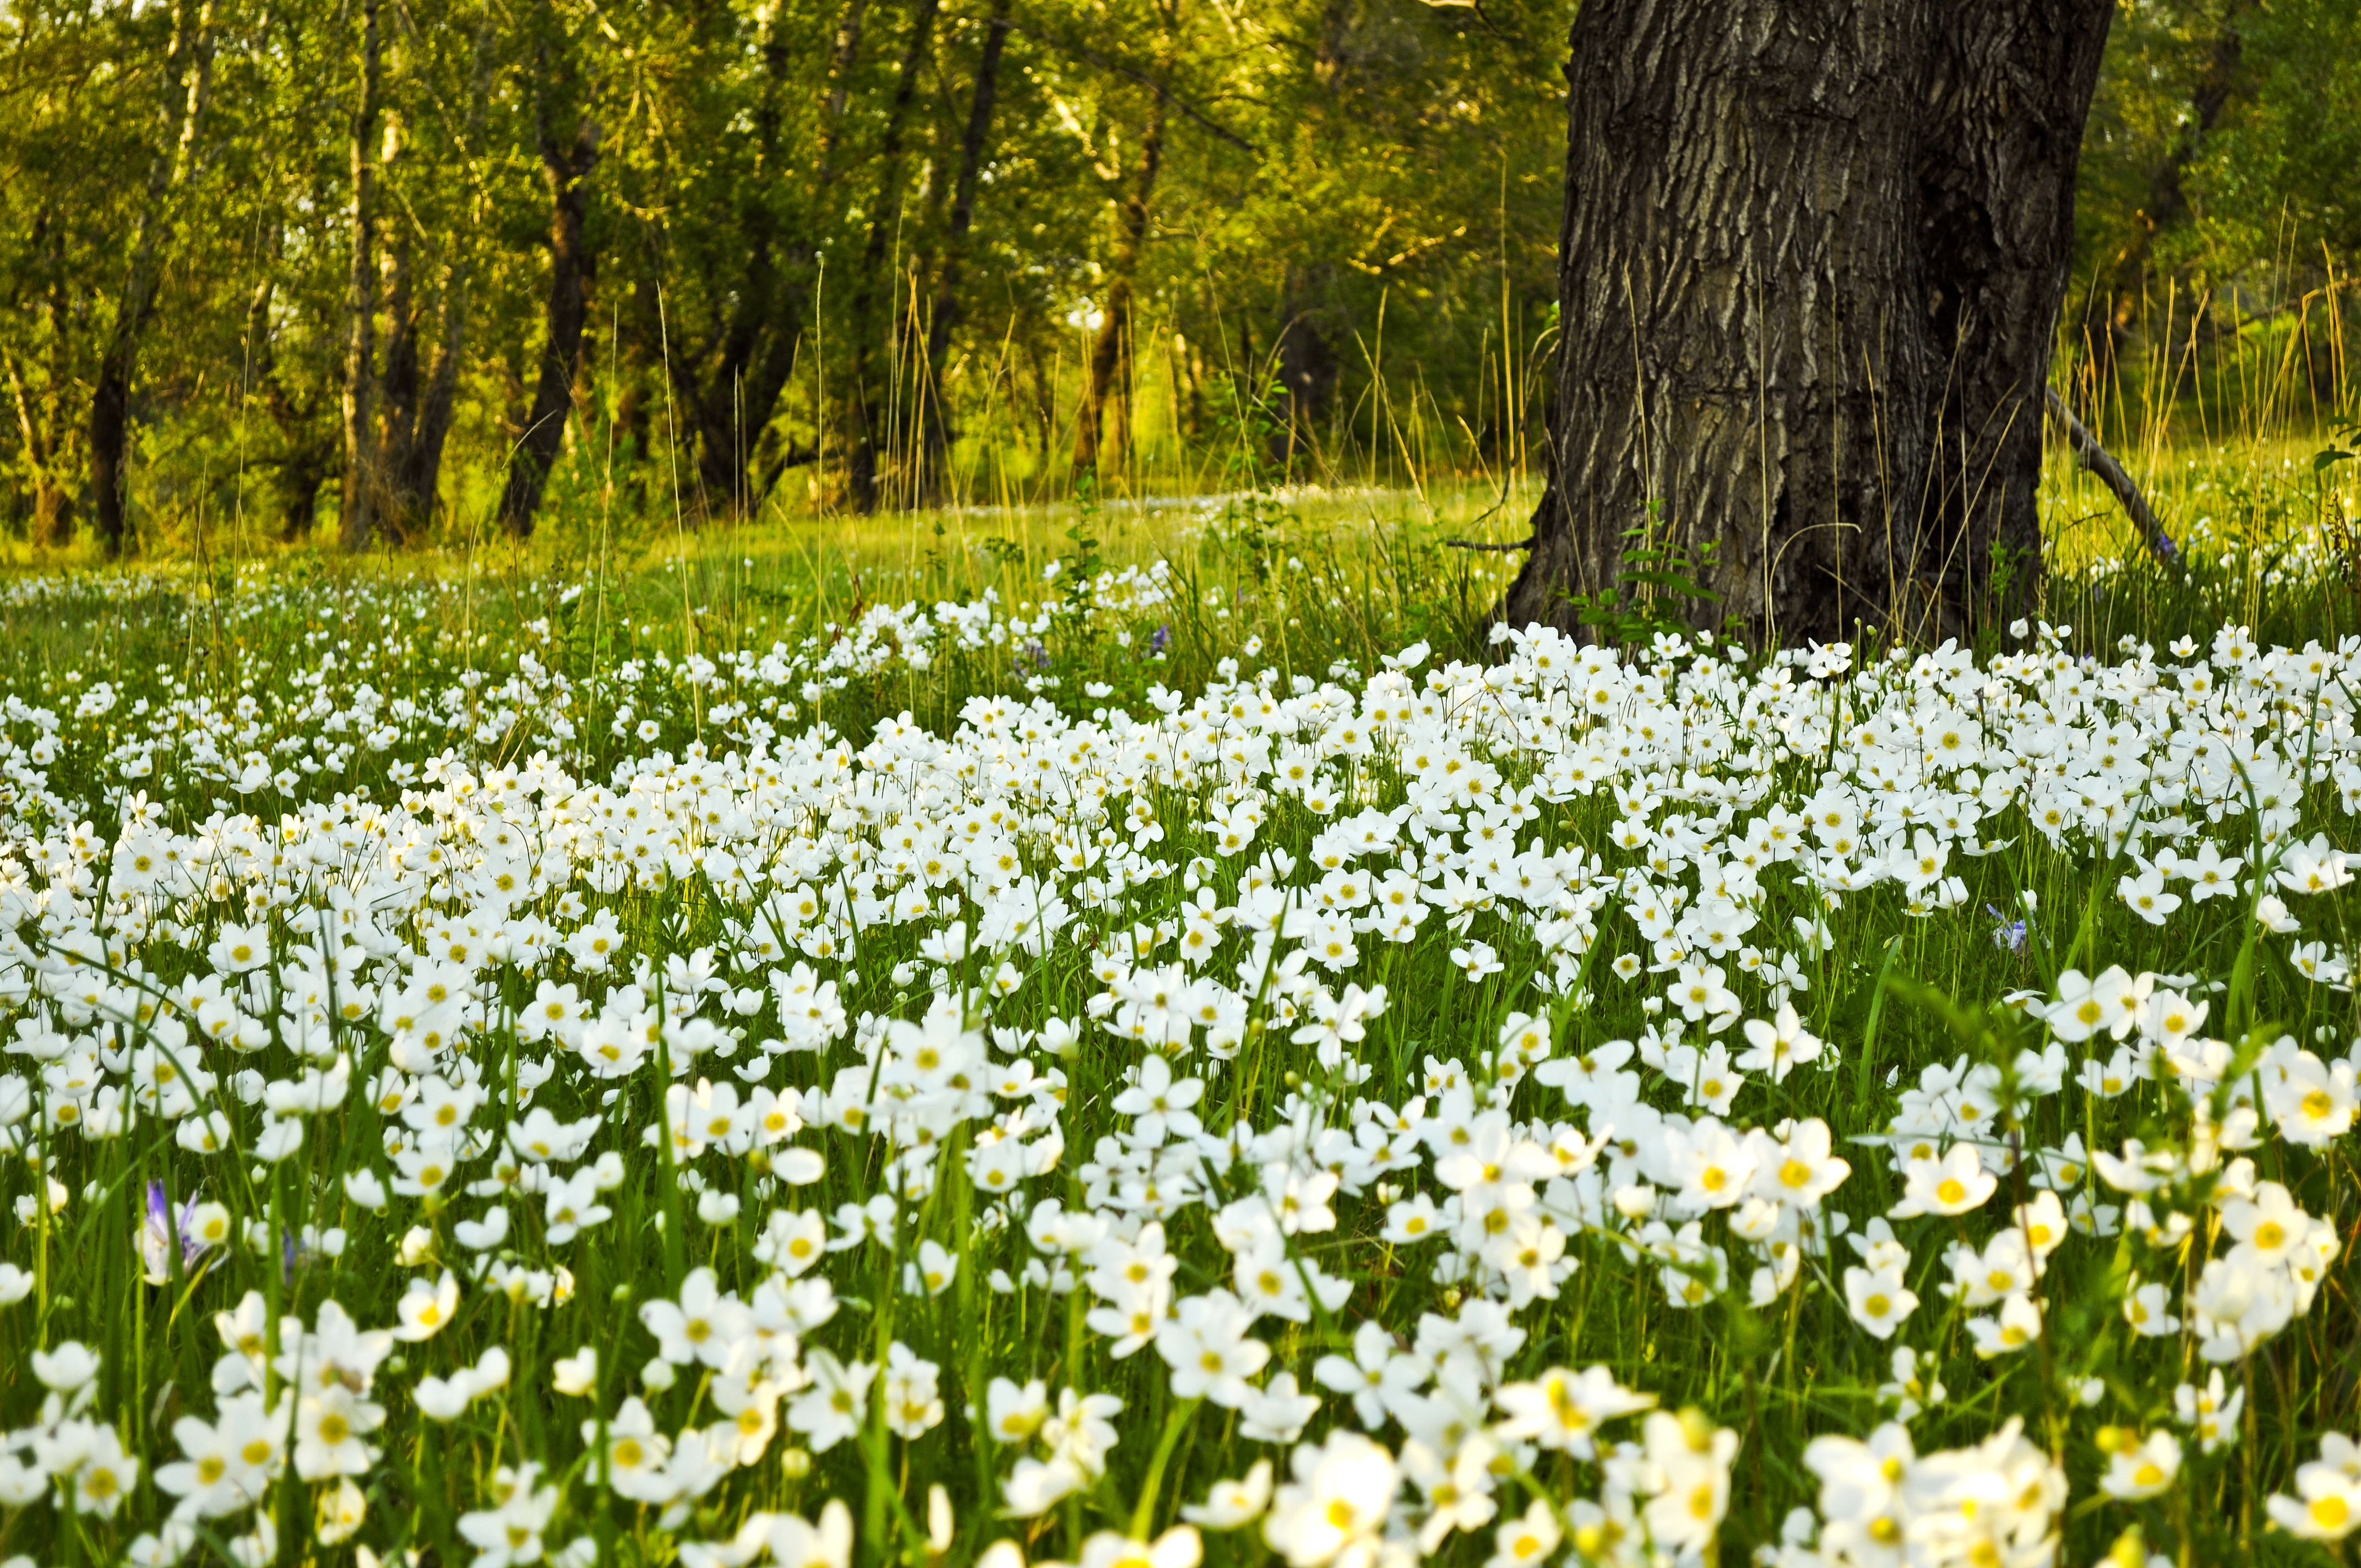
nature, forest, grass, plant, white, field, meadow, prairie, sunlight, flower, wild, green, pasture, blooming, flora, plants, greenery, wildflower, flowers, dense, trees, leaves, woods, fields, grassland, decorative, blossoms, wooden, narcissus, gardens, ornamental, woodland, habitat, blooms, flowering, ecosystem, woody, flowering plant, natural environment, land plant